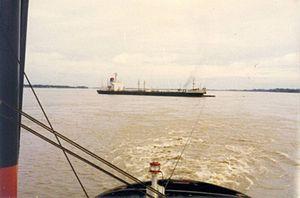
Le pétrolier Intermar Prosperity échoué sur l'Orénoque en 1979.
L’Erika est un pétrolier battant pavillon maltais construit en 1975 et affrété par la société Total, qui a fait naufrage le 12 décembre 1999 au large de la Bretagne, lors d'un transport de 30 884 tonnes de fioul lourd en provenance de Dunkerque et à destination de Livourne.